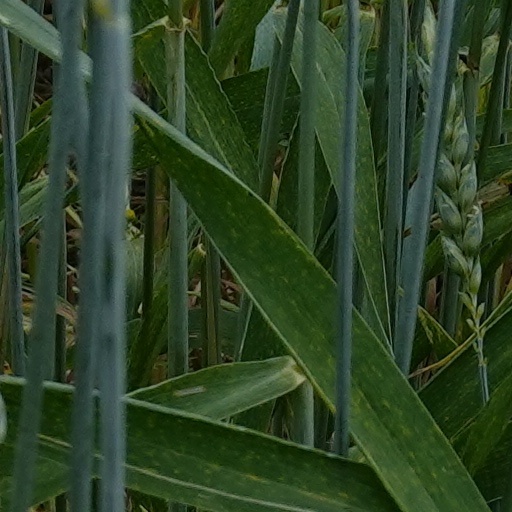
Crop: wheat